Brotia

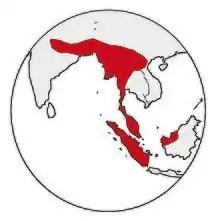
Distribution of "Brotia"

Species of "Brotia" occur in freshwater habitats of Southeast Asia, ranging from Northern India in the west through to Sumatra in the east. This range includes India, Myanmar, Bangladesh, Thailand, Laos, Vietnam, China (1 species), Cambodia, Malaysia and Indonesia (Sumatra and Borneo only).